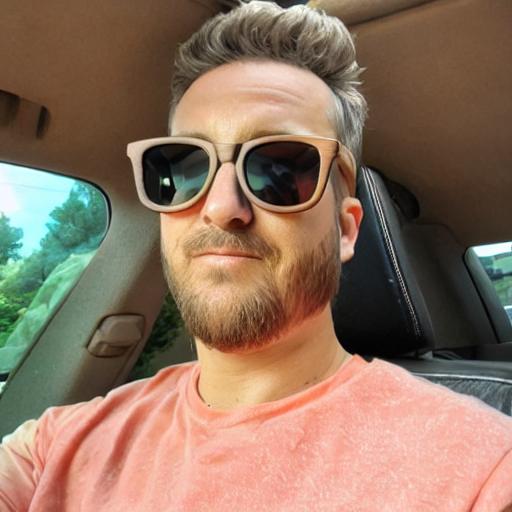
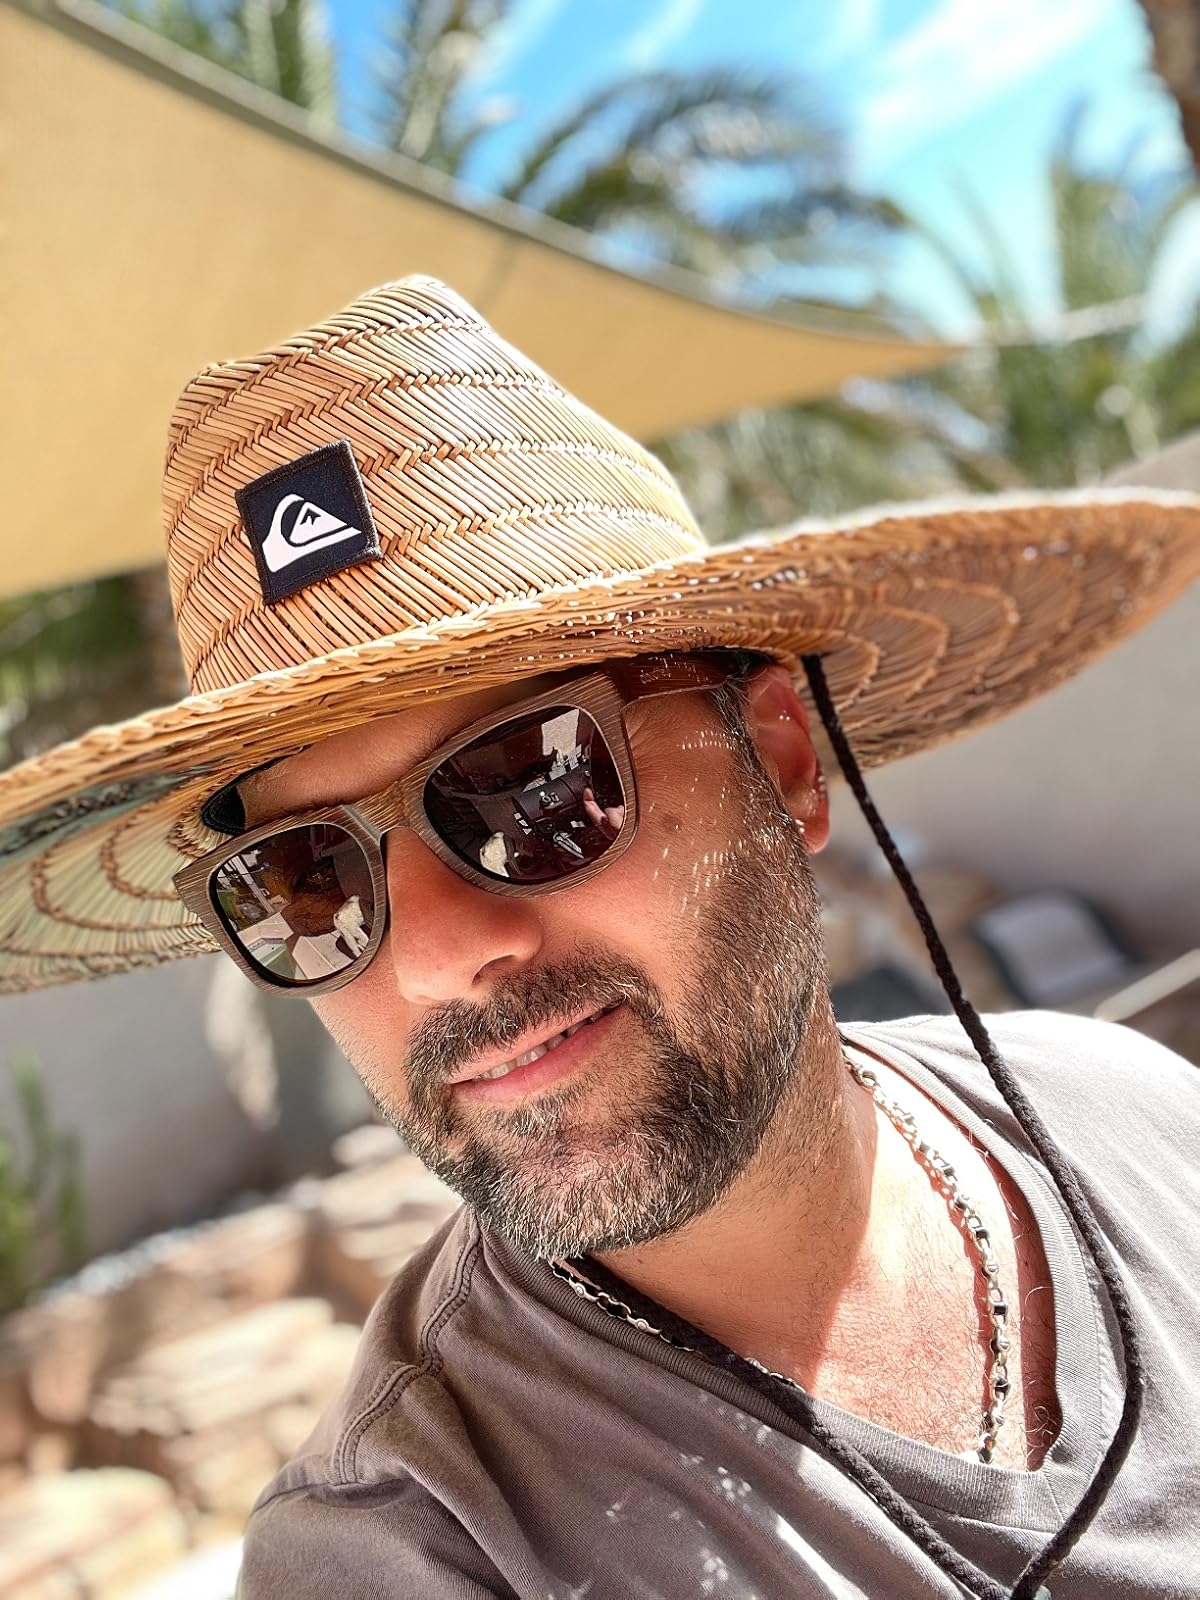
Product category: accessories_sunglasses
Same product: no